Question: Please indicate a possible affordance area of baseball bat that can be used for holding
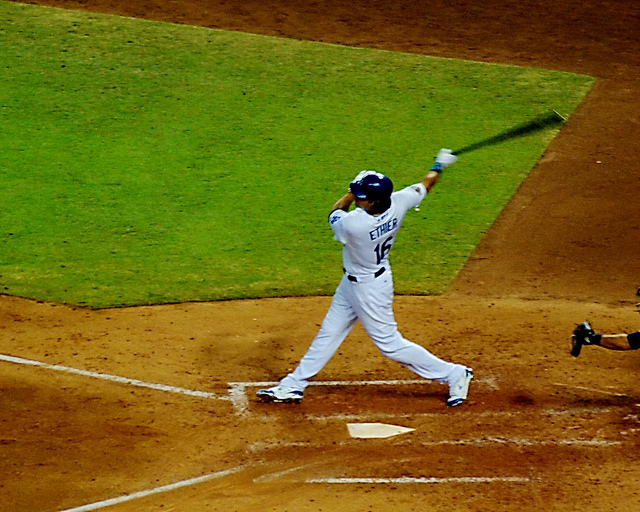
Answer: [422.737, 138.105, 468.772, 177.404]